Mangaonoho railway station

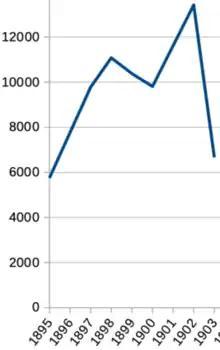
tickets sales 1895–1904 – derived from annual returns to Parliament of "Statement of Revenue for each Station for the Year ended"

Mangaonoho became an accounting station on 27 April 1894 after a telegraph line was built from Hunterville. It then had 3 staff and sold 5,752 tickets in the year to 31 March 1895.